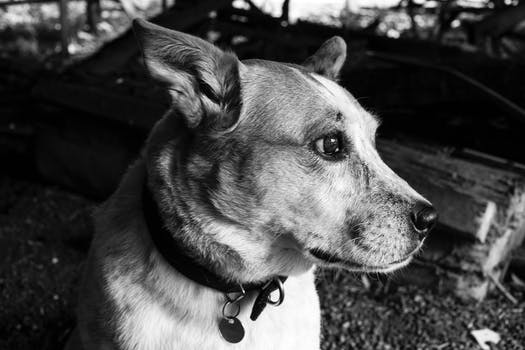
Label: No Watermark